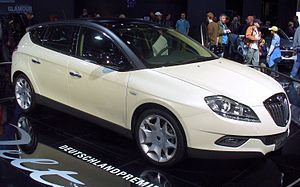
Lancia Delta / De enkelte generationer
Lancia Delta er en personbilsmodel fra den italienske bilfabrikant Lancia.